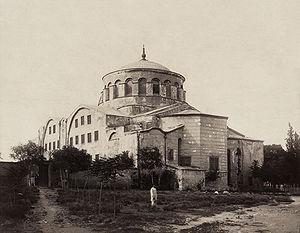
L'église Sainte-Irène est une ancienne église de rite grec orthodoxe, située dans la cour extérieure du palais de Topkapı à Istanbul.